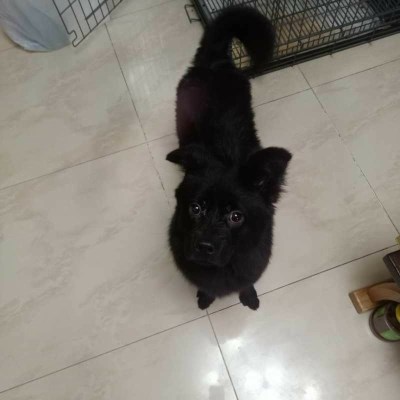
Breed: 3336-n000121-chinese_rural_dog